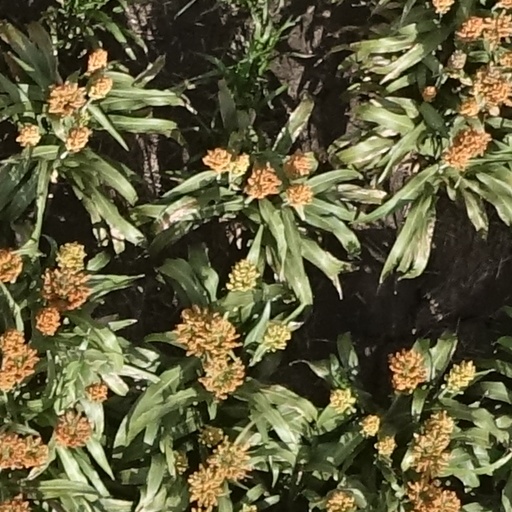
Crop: sorghum